Alagalla Mountain Range

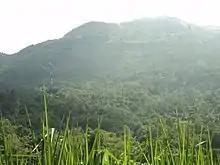

Alagalla mountains can be reached by taking either the Colombo-Kandy line to railway station, or by taking the Kandy- bus from to junction.